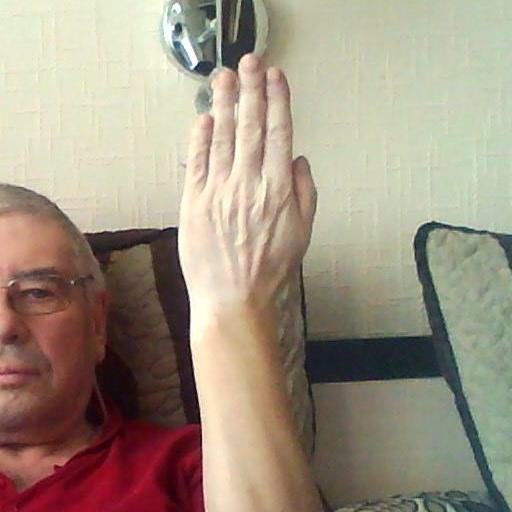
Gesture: stop_inverted